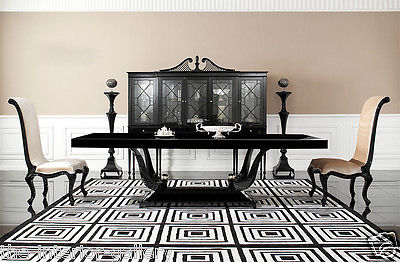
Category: cabinet